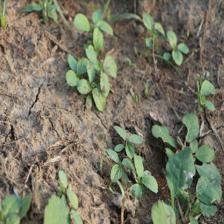
Label: BroadLeafWeed